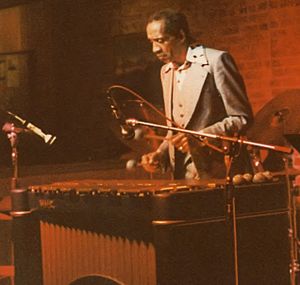
Milt Jackson
"Milton ""Milt"" ""Bags"" Jackson var en amerikansk jazz-vibrafonist.